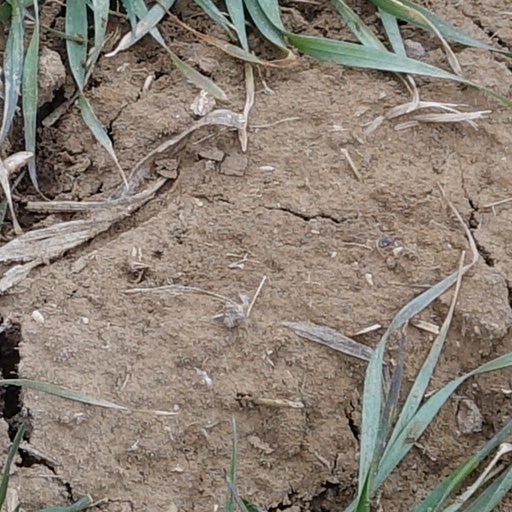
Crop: wheat